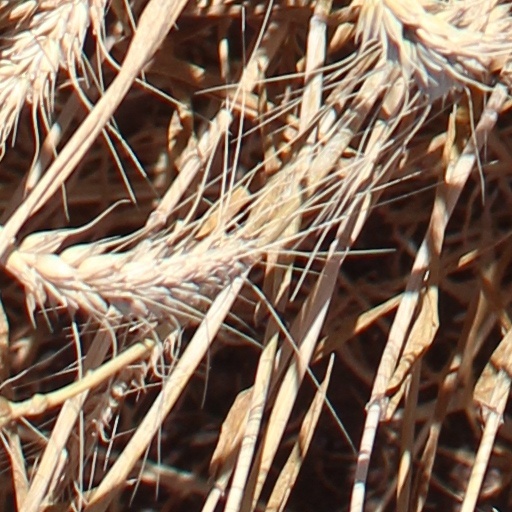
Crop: wheat